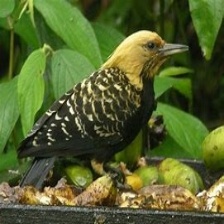
Species: BLONDE CRESTED WOODPECKER
Scientific name: CELEUS FLAVESCENS